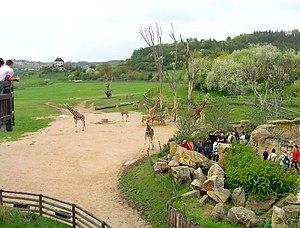
Le Zoo de Prague est un parc zoologique tchèque situé dans la banlieue de la capitale Prague, à côté du château de Troja. Il a été fondé en 1931 dans le but « d'avancer l'étude de la zoologie, de protéger la faune sauvage et d'éduquer le public ». Il occupe 45 hectares de terrain et abrite environ 4 600 animaux, représentant environ 630 espèces. Le zoo de Prague a joué un rôle clé dans la sauvegarde du Cheval de Przewalski et pendant longtemps a été le principal éleveur de cette sous-espèce au monde.